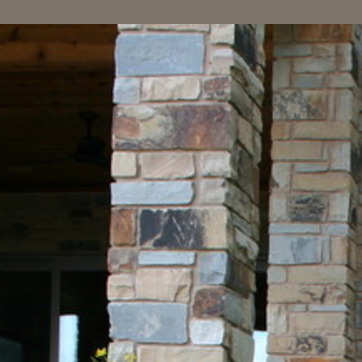
Material: stone